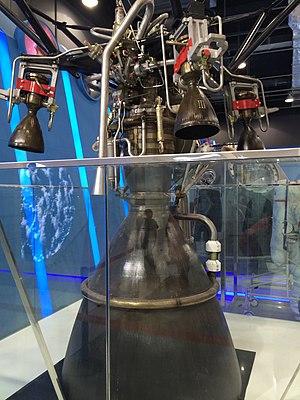
Le programme spatial de la République populaire de Chine a accompagné l'essor économique très rapide du pays durant les années 1990. La Chine dispose désormais d'une famille de lanceurs complète, les lanceurs Longue marche, et a mis sur pied des programmes couvrant l'ensemble de l'activité spatiale : satellites de télécommunications, d'observation de la Terre, météorologiques, navigation, satellites de reconnaissance militaire. Elle a lancé par ailleurs un programme spatial habité qui s'est traduit par un premier vol habité en 2003 et la mise en orbite d'un embryon de station spatiale, Tiangong 1 en 2011. La Chine a un plan de développement ambitieux qui comprend à court terme la réalisation d'une station spatiale en orbite basse, l'envoi de robots à la surface de la Lune ainsi que le développement d'une nouvelle famille de lanceurs développée à partir de composants mis au point pour son premier lanceur lourd Longue Marche 5 dont le premier vol a eu lieu le 3 novembre 2016.
L'YF-20 est un moteur-fusée à ergols liquides chinois qui utilise un mélange hypergolique de UDMH et de peroxyde d'azote pour propulser les premier et deuxième étages de la première génération des fusées Longue Marche de première génération